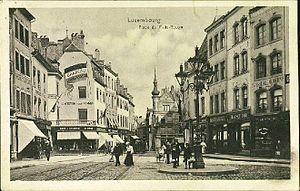
La place du Puits-Rouge (Roude Pëtz) à la bifurcation Grand-Rue, et rue Genistre (vers 1915)
La place du Puits-rouge est une place triangulaire de petite taille se trouvant dans la Grand’rue à Luxembourg-ville. La place se situe actuellement au niveau de la jonction de cette dernière avec la rue du Génistre et se termine à l’intersection de la Grand’rue avec la rue du Fossé. Elle tient son nom d’un puits et de sa structure en brique rouge qui se trouvait à son emplacement.